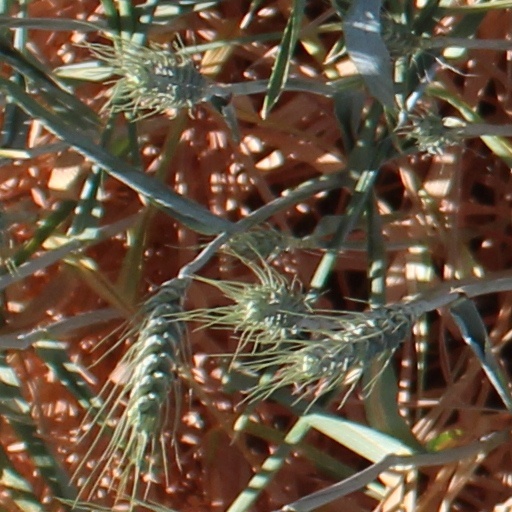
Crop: wheat